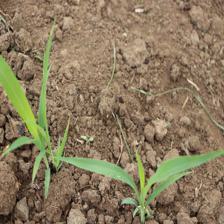
Label: Sorghum